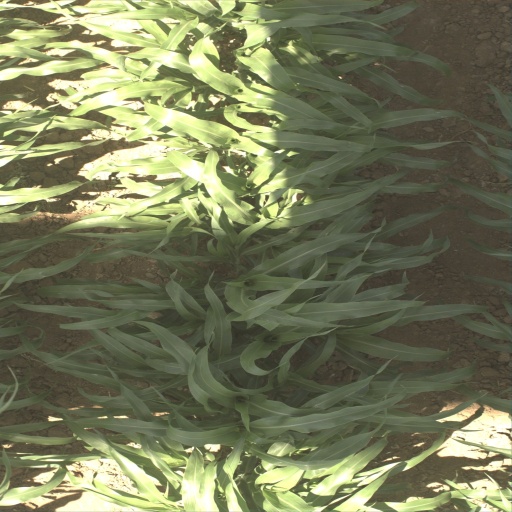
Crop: sorghum